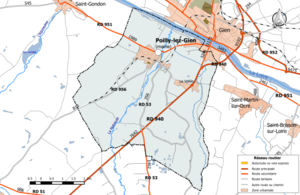
Carte du réseau routier de la commune de fr:Poilly-lez-Gien.
Poilly-lez-Gien est une commune française située dans le département du Loiret, en région Centre-Val de Loire.